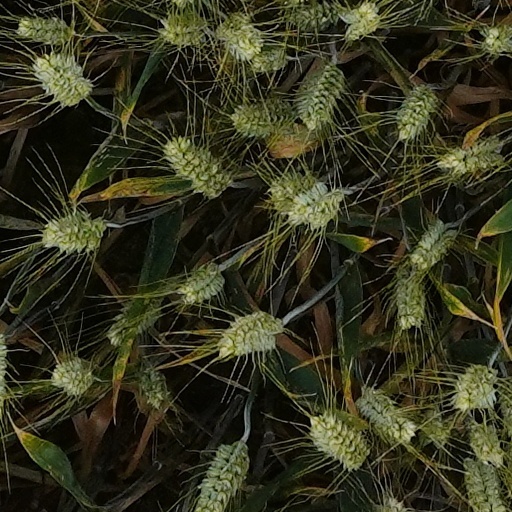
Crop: wheat